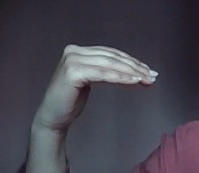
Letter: haa